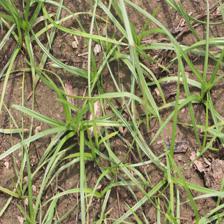
Label: Grass